Gunter Pauli

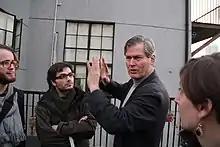
Gunter Pauli visiting Shanghai, Blue Economy-10 Years 100 Innovations 100 Mil Jobs, November 2012

He has also worked as an author, notably of The Blue Economy. He assisted Aurelio Peccei, founder of the Club of Rome from 1979 to 1984 and later wrote a biography about him.